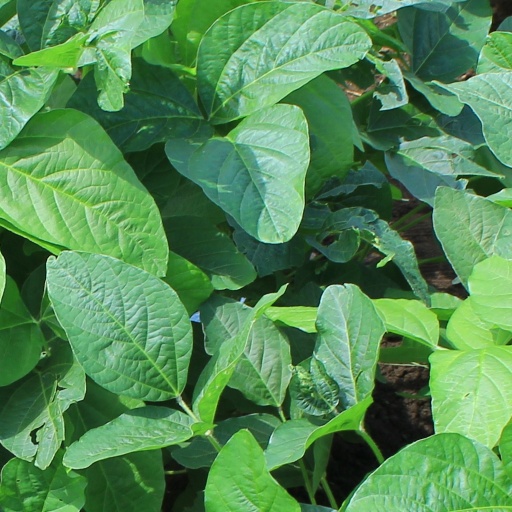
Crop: soybean